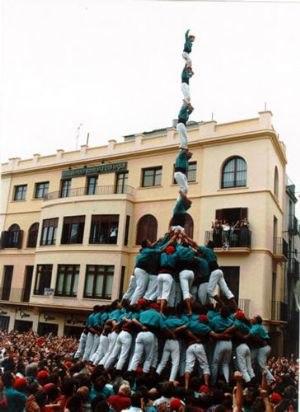
Les Castellers de Vilafranca sont une colla castellera catalane qui a pour principal objectif de construire des castells. C'est une organisation sans but lucratif, considérée comme une association d'intérêt public.